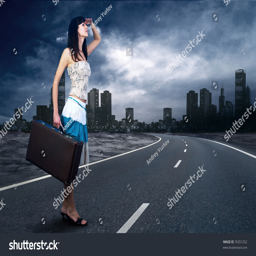
young woman waiting on the road with her vintage baggage